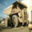
Label: truck